Nelli Gardini

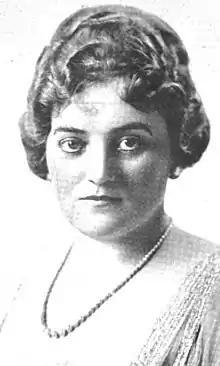
Nelli Gardini, from a 1917 publication.

Grace Nelson Stensland, better known as Nellie Gardini or Madame Gardini (1877 - January 8, 1970) was an American singer and educator. She was known for her opera singing and for working as the head of the voice department of the Chicago Musical College.